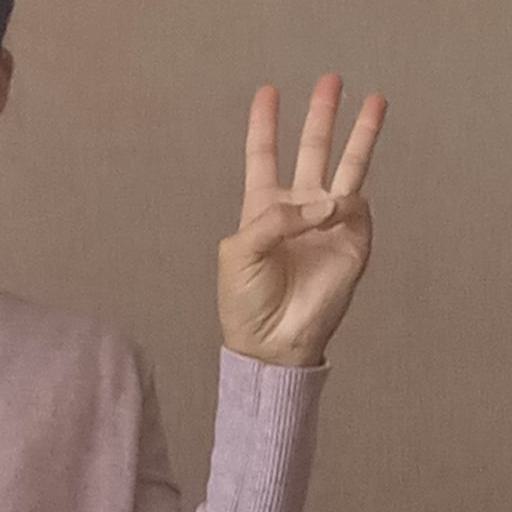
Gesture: three